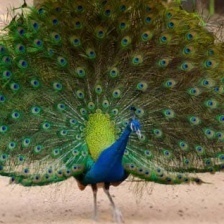
Species: PEACOCK
Scientific name: PAVO CRISTATUS